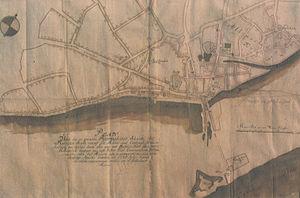
Almaški kraj désigne une partie de la ville de Novi Sad, la capitale de la province autonome de Voïvodine, en Serbie.
Novi Sad est une ville et une municipalité de Serbie située dans la province autonome de Voïvodine et dans le district de Bačka méridionale. Selon les données du recensement de 2011, la ville intra muros compte 231 798 habitants, la municipalité 307 760 et le territoire métropolitain de Novi Sad, appelé Ville de Novi Sad, 341 625.